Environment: real
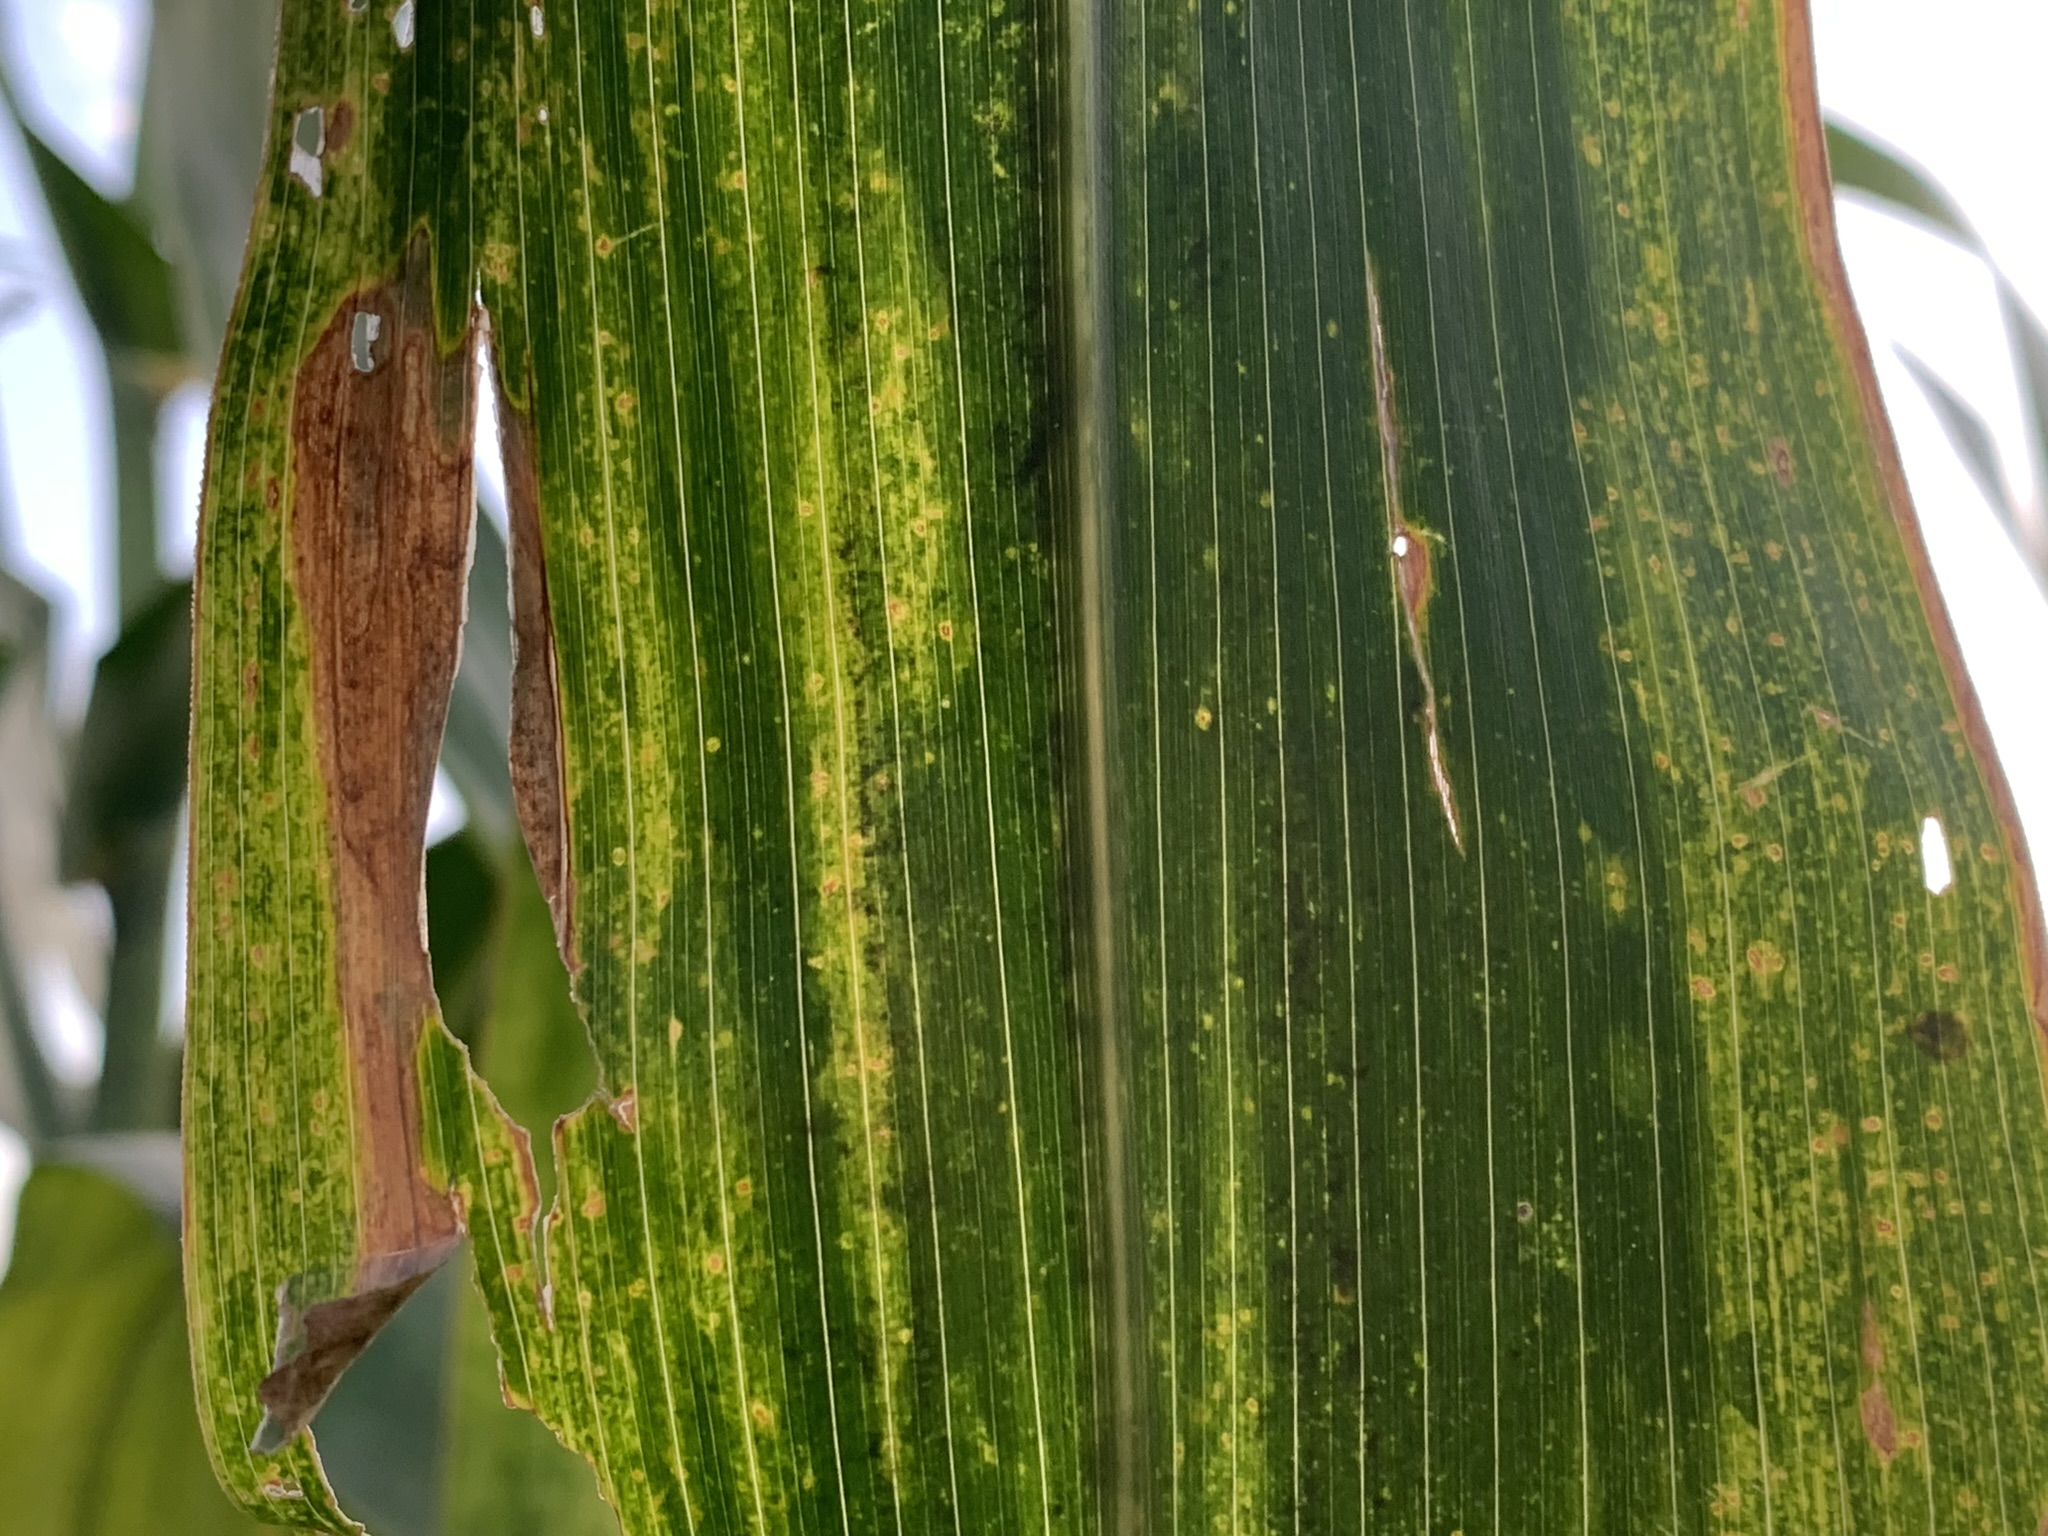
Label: lethal_necrosis